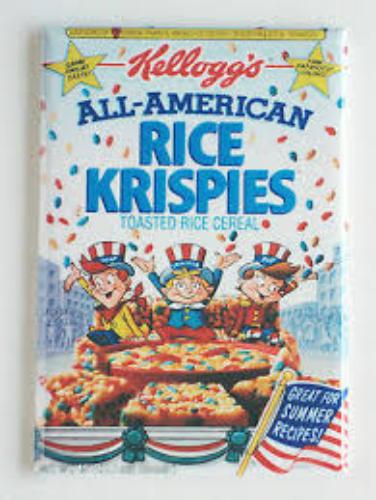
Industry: Food